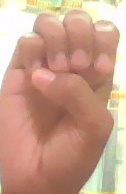
ASL sign: E